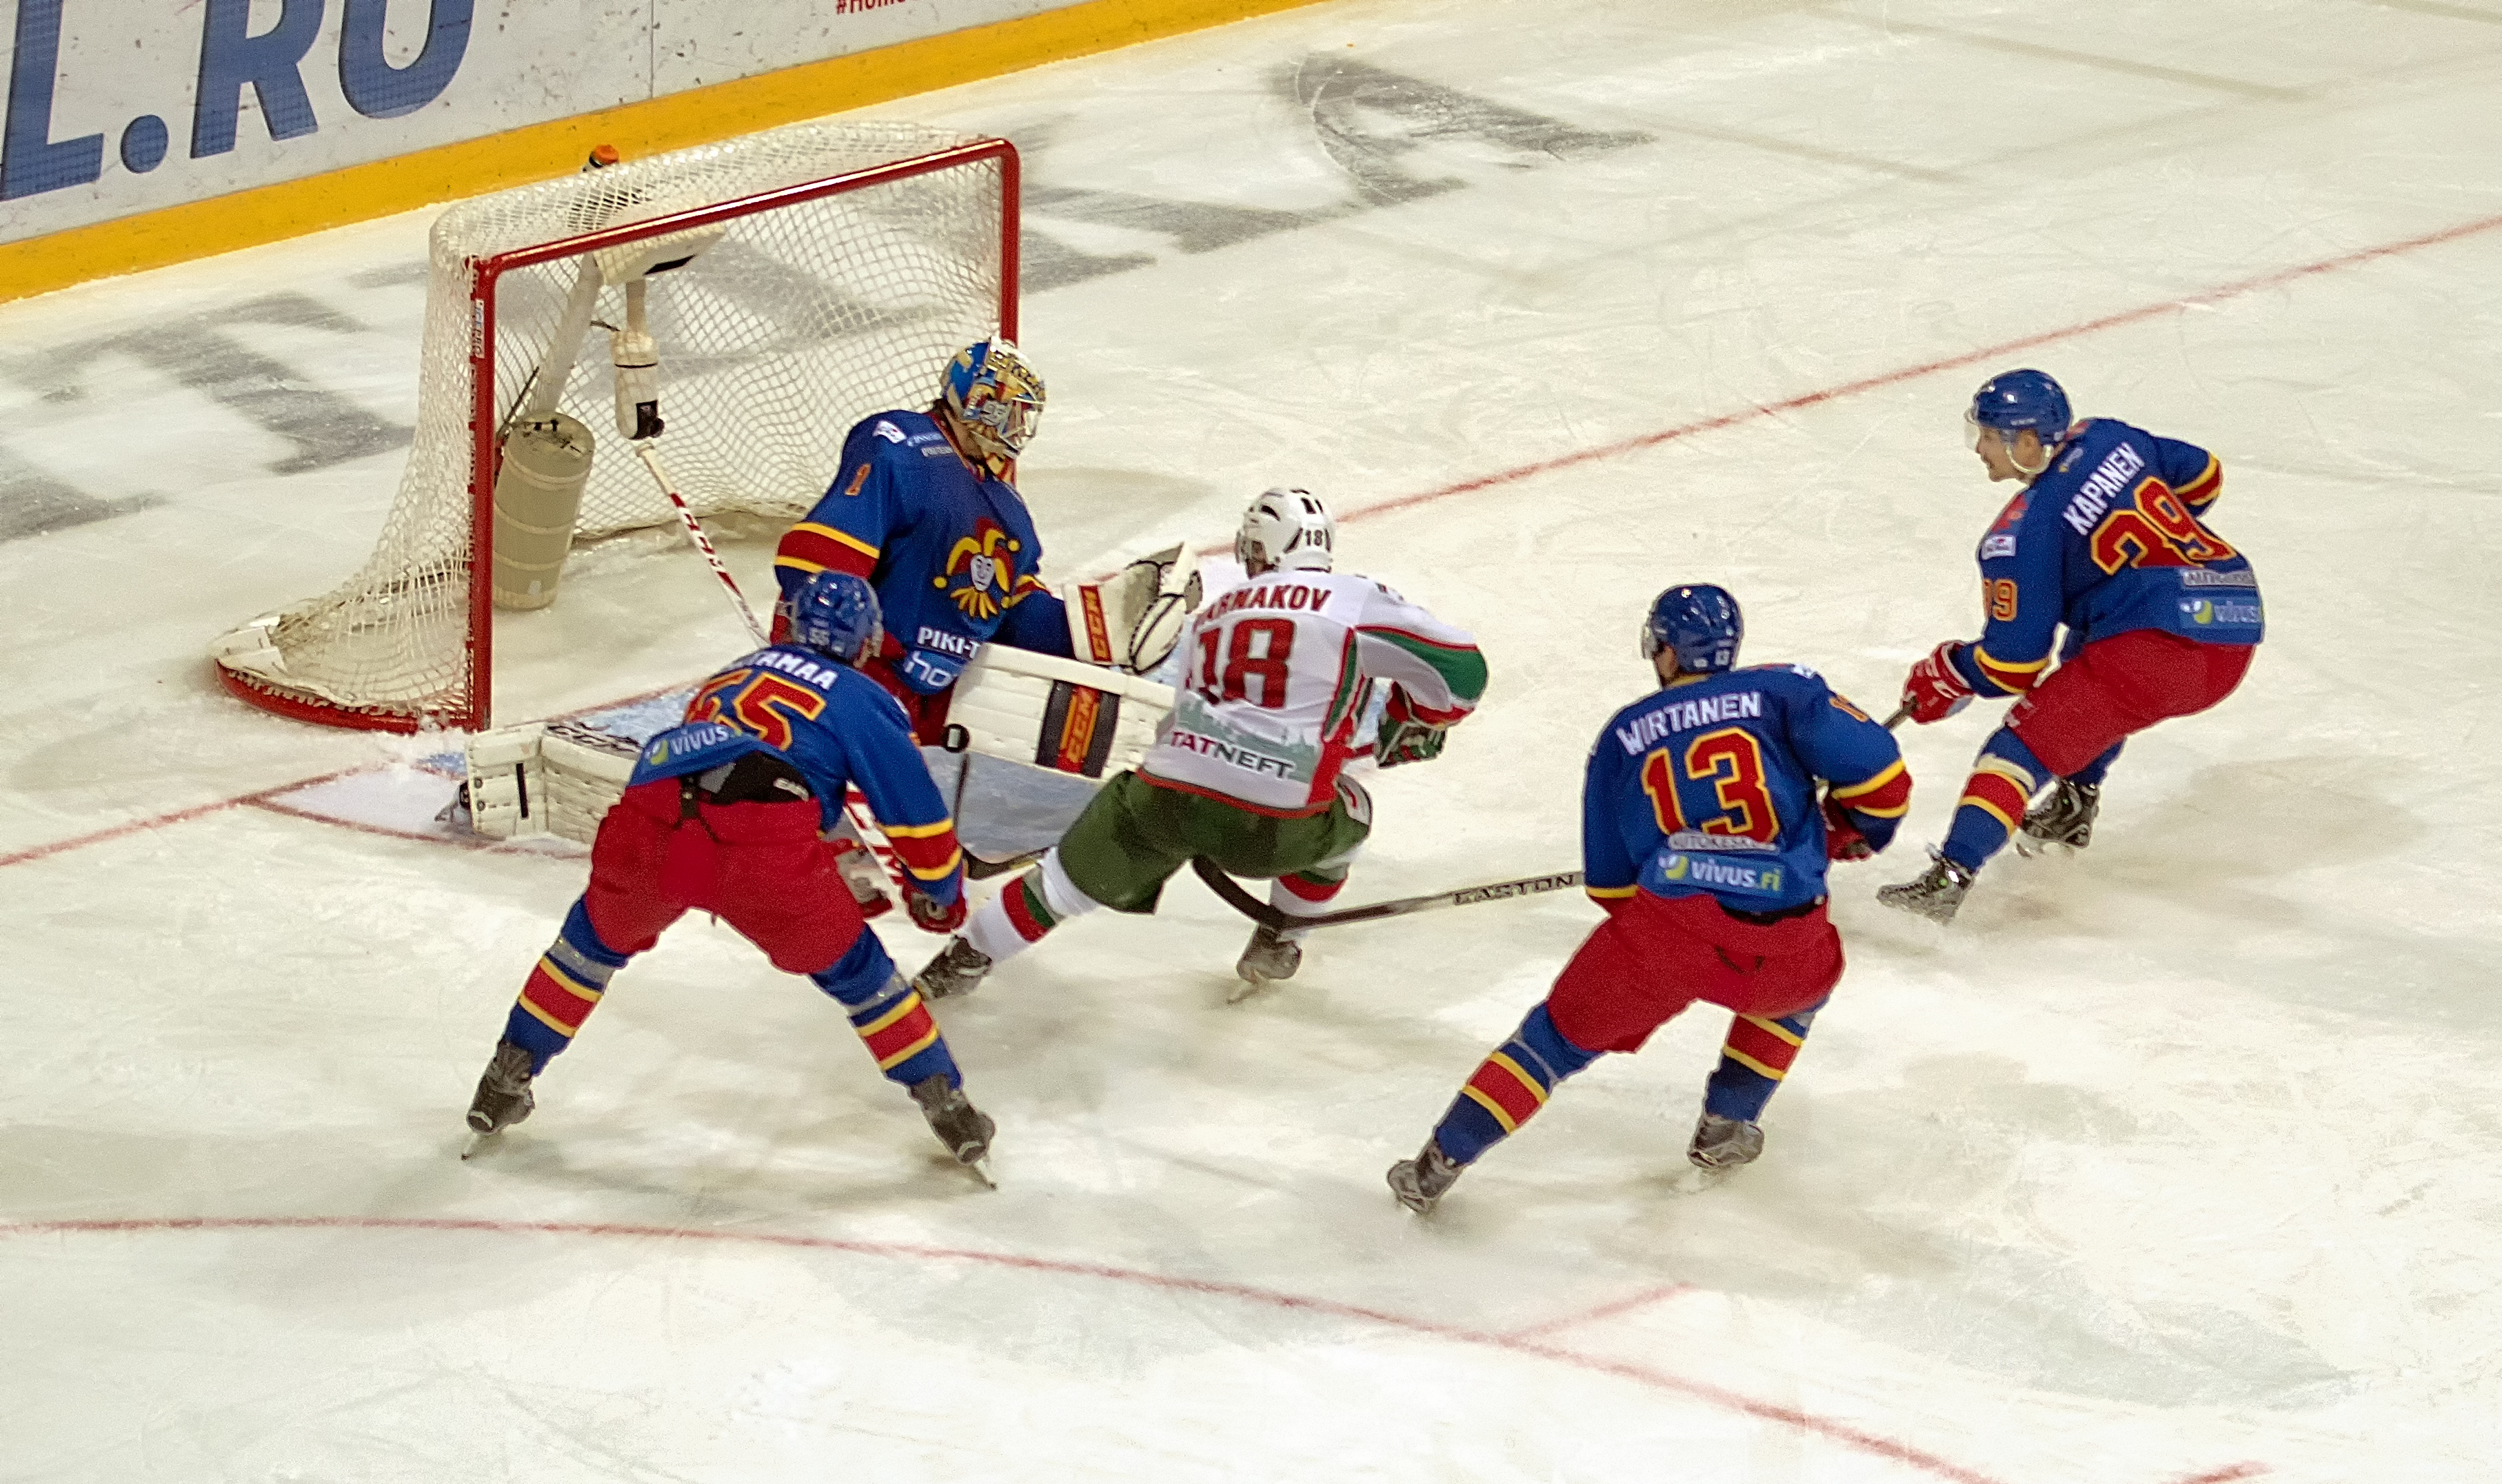
sport, game, ice, indoor, ice hockey, hockey, cool image, sports, skating, finland, helsinki, players, russia, teamsport, icehockey, puck, jokerit, kazan, akbars, khl, ball game, team sport, roller in line hockey, stick and ball games, ice hockey position, defenseman